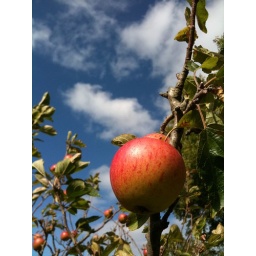
From the apple tree in my friends garden.